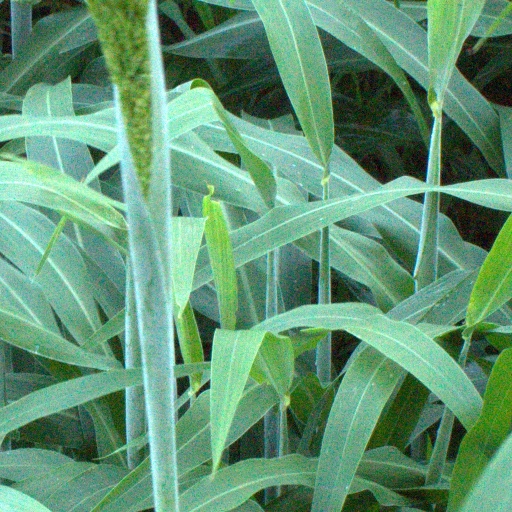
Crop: sorghum